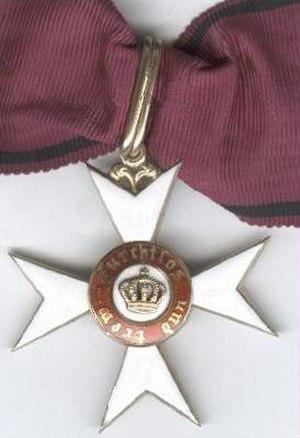
L'Ordre de la Couronne de Wurtemberg est un ordre de chevalerie d'État du duché puis du royaume de Wurtemberg.